Agus R. Sarjono

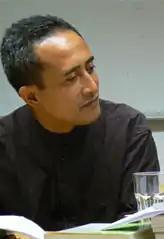

Agus R. Sarjono (born 27 July 1962 in Bandung, West Java, Indonesia) is an Indonesian poet and author. In 1988, he graduated from Department of Indonesian Literature of IKIP Bandung, and then finished his postgraduate program in Universitas Indonesia at the faculty of literature and cultural studies in 2002.